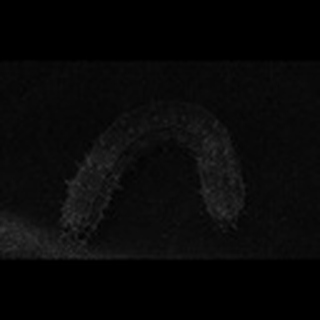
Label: cotton_army_worm